Judge Henry F. Gregory House

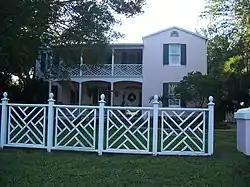

The Judge Henry F. Gregory House is a historic home in Vero Beach, Florida, United States. It is located at 2179 10th Avenue. On June 3, 1994, it was added to the U.S. National Register of Historic Places. Bruce Kitchell was the architect, and the home was built in the Monterey Colonial style.